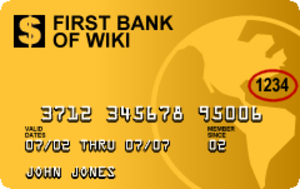
Cryptogramme visuel désigne en général les trois derniers chiffres présents au dos d'une carte de paiement.